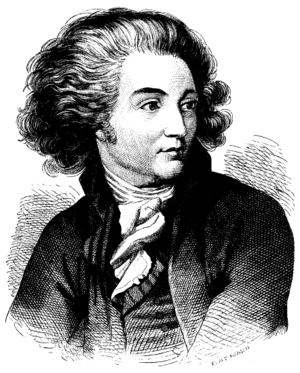
Bengt Lidner
Bengt Lidner.
Bengt Lidner var en svensk digter.